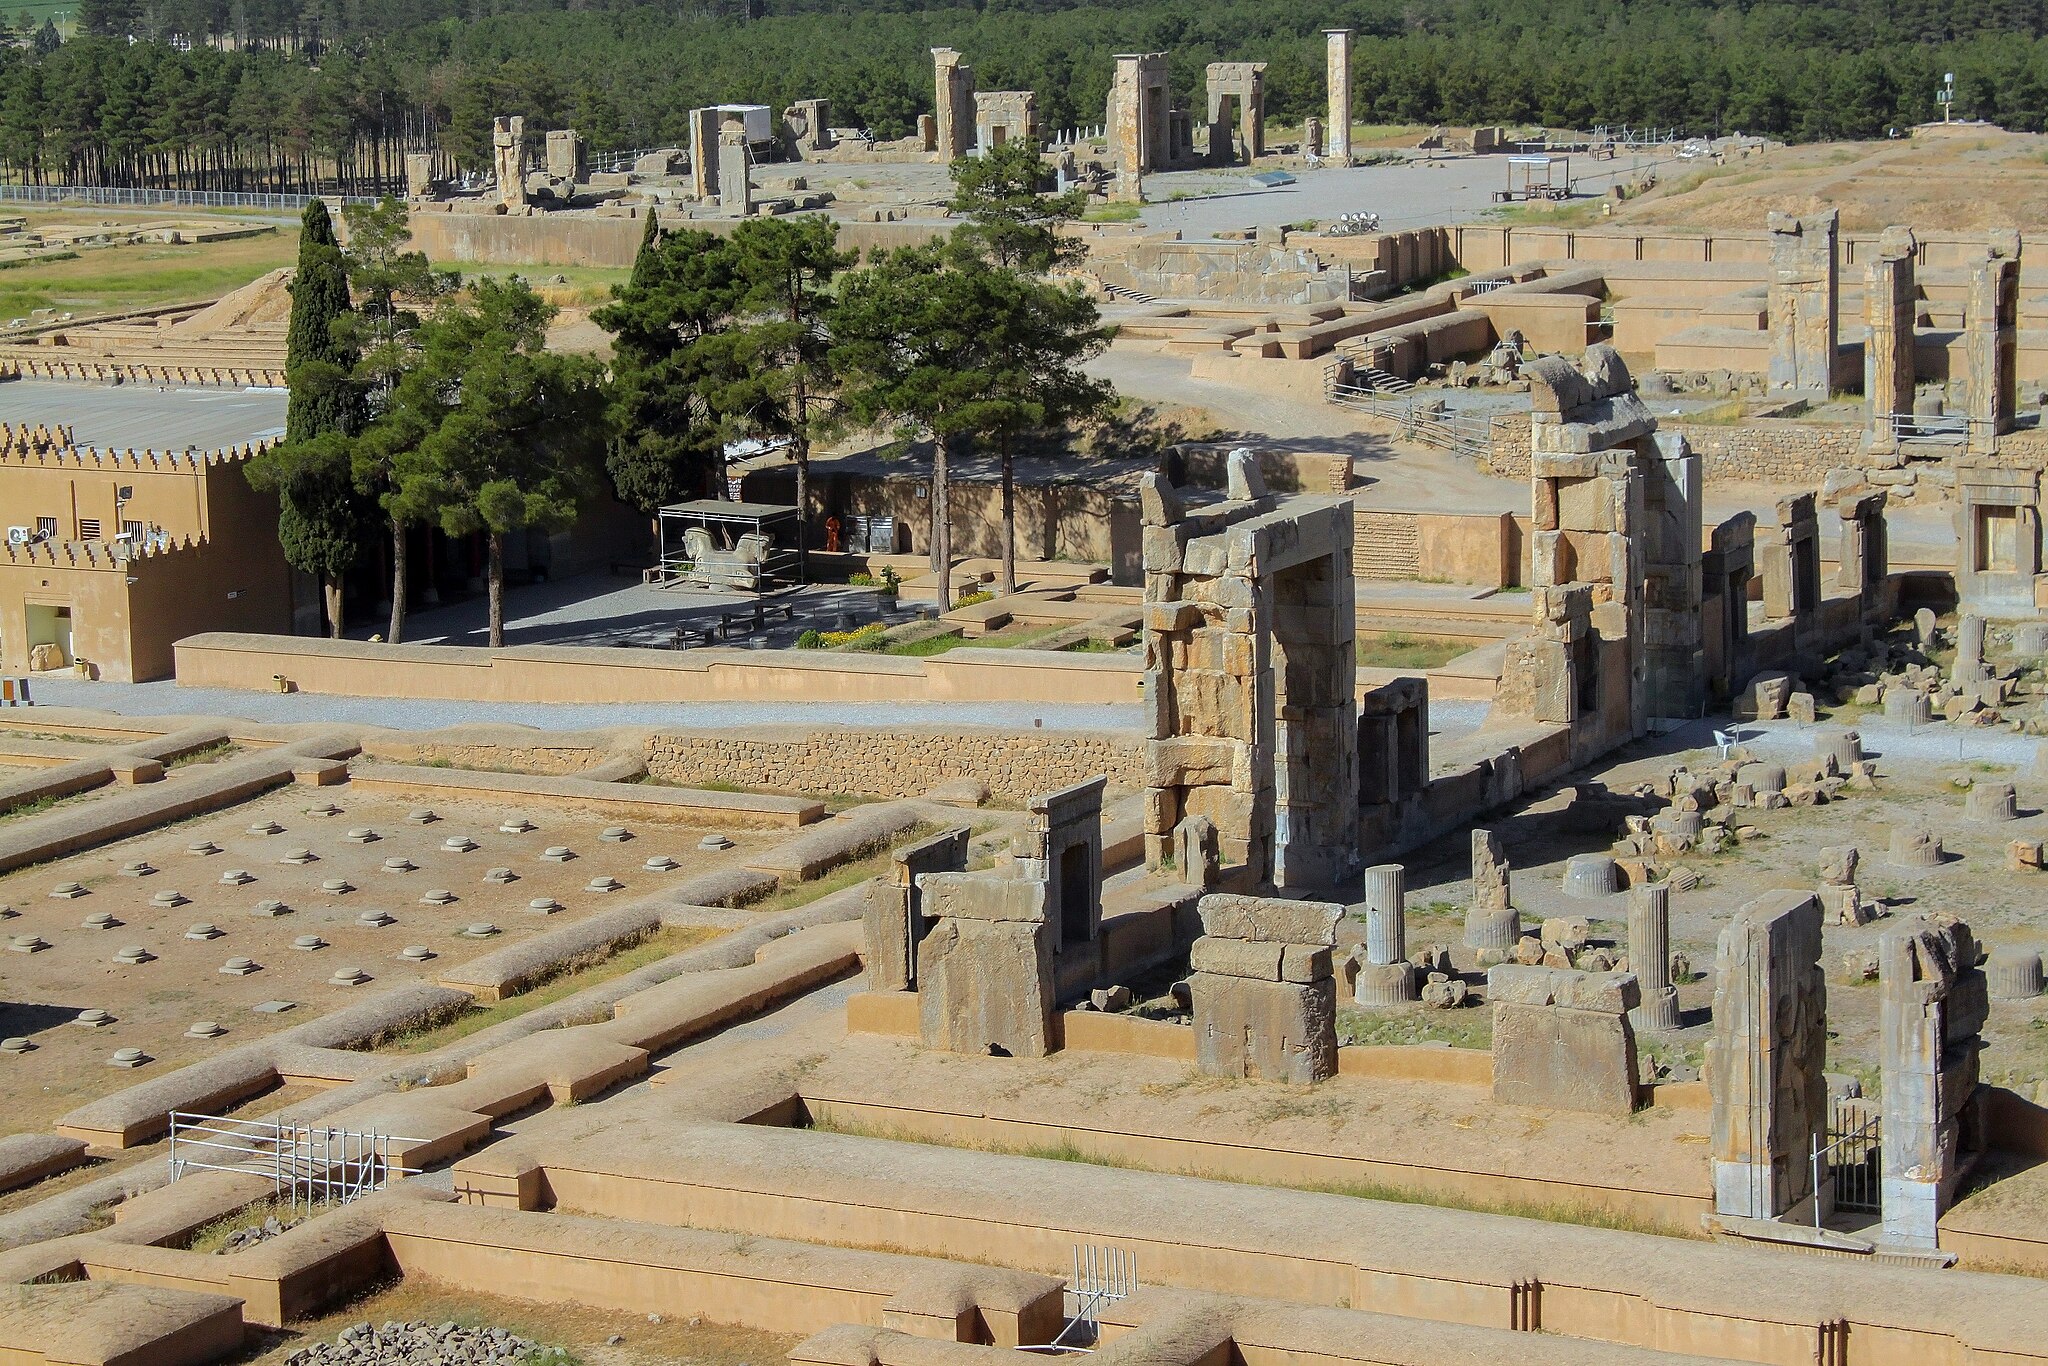
Title: Persepolis تخت جمشید 23
Description: Persepolis was the ceremonial capital of the Achaemenid Empire (ca. 550–330 BC). It is situated 60 km northeast of the city of Shiraz in Fars Province, Iran
Date: 2009-07-14 02:35:31
Categories: Trees in Iran, Nature of Persepolis, Taken with Canon EOS 500D, Self-published work, Files with coordinates missing SDC location of creation, 2009 in Persepolis, Iran photographs taken on 2009-07-14, Photographs by Mostafa Meraji, General views of Persepolis